Insult

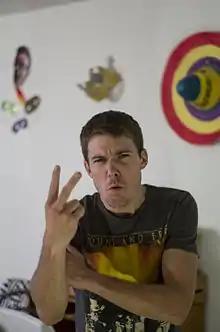
The use of the V sign as an insult, combined with the upwards swing movement

Various typologies of insults have been proposed over the years. Ethologist Desmond Morris, noting that "almost any action can operate as an Insult Signal if it is performed out of its appropriate context – at the wrong time or in the wrong place", classes such signals in ten "basic categories":